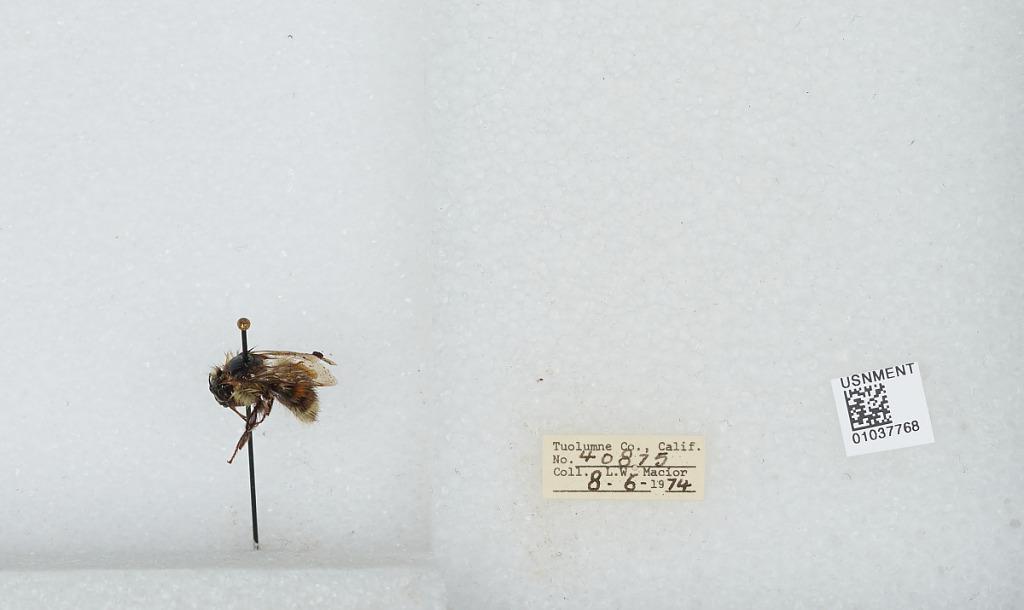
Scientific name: Bombus (Cullumanobombus) rufocinctus Cresson
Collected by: L. Macior
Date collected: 1974-8-6
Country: United States
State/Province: California
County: Tuolumne
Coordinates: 38.02, -119.93